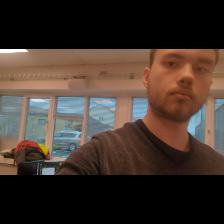
Label: Human